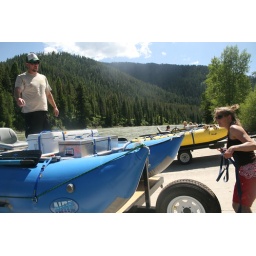
Chris and Meredy putting the boat in the water